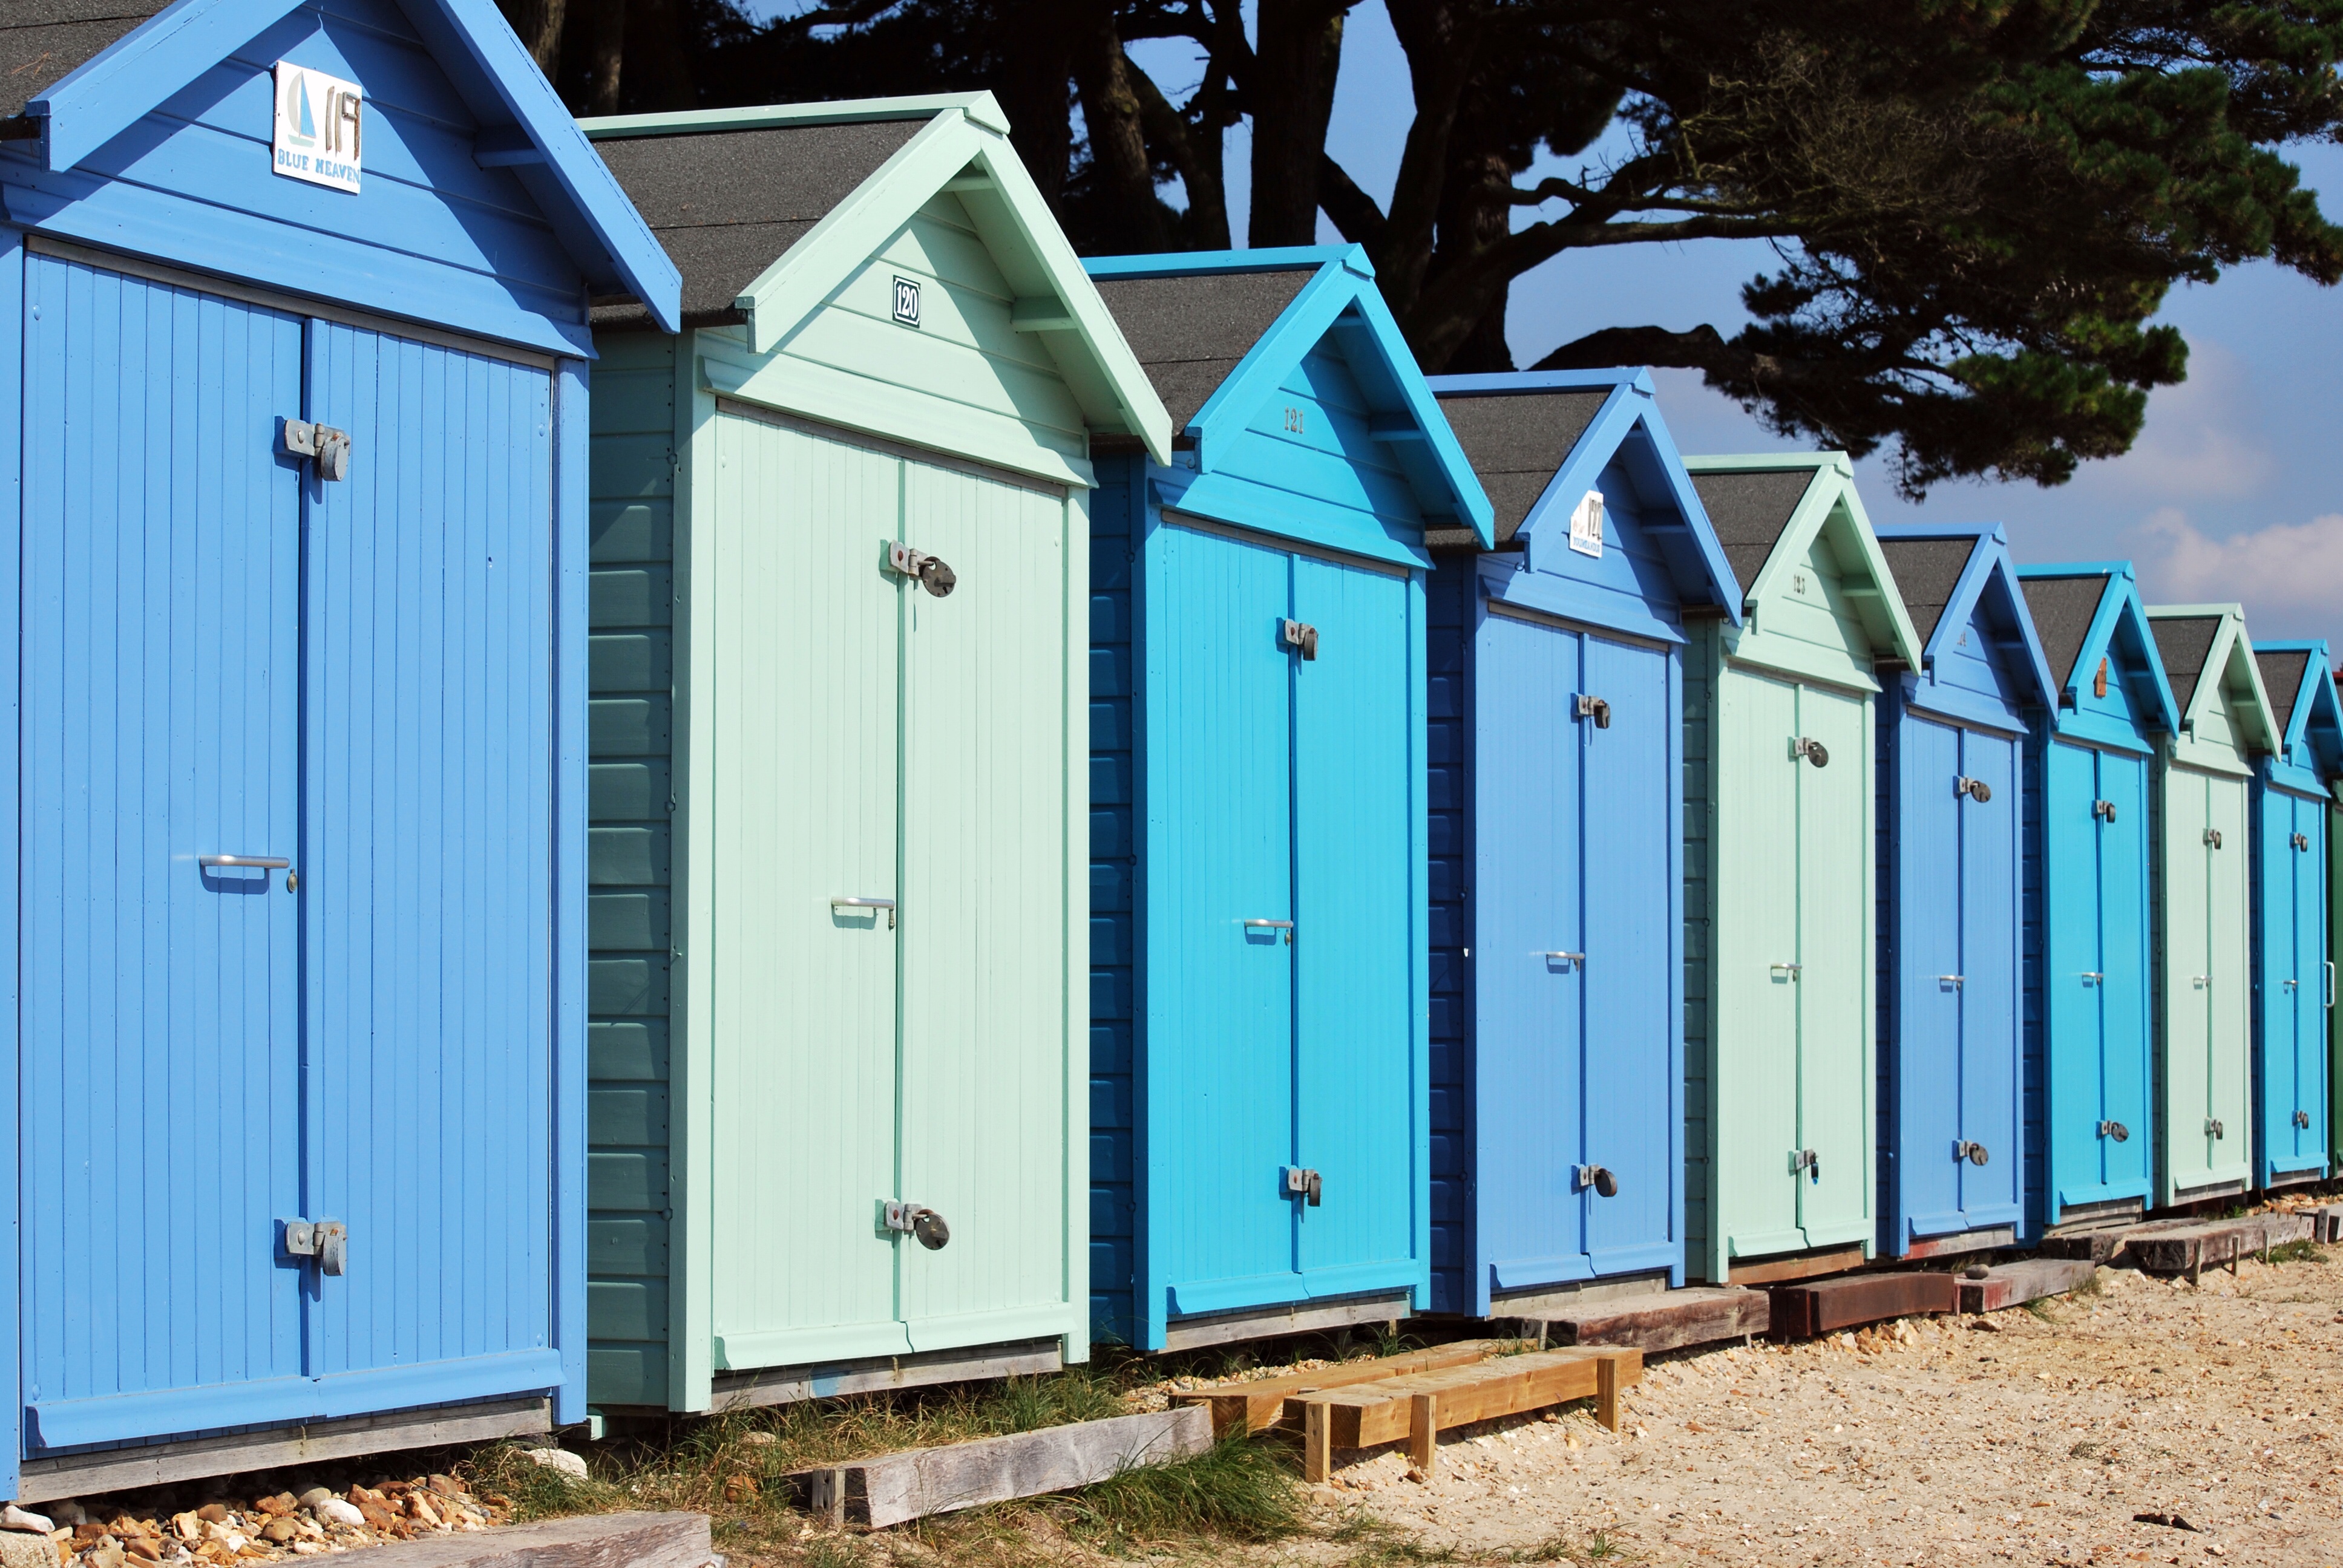
beach, building, barn, shed, summer, seaside, shack, facade, blue, shipping container, resort, holidays, huts, public toilet, man made object, beach houses, outdoor structure